Skyfall

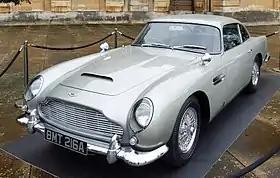
The Aston Martin DB5 featured in the film

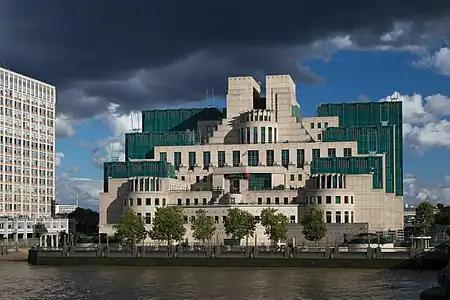
The MI6 Building in London

Principal photography was scheduled to take up to 133 days, although actually took 128. It began on 7 November 2011 in London, with Deakins using Arri Alexa digital cameras to shoot the entire film. It was the first Bond film to be shot digitally. Scenes were shot in London Underground stations, Smithfield car park in West Smithfield, the National Gallery, Southwark, Whitehall, Parliament Square, Charing Cross station, the Old Royal Naval College in Greenwich, Cadogan Square and Tower Hill. St Bartholomew's Hospital was used for the scene in which Bond enters MI6's underground headquarters, while the Old Vic Tunnels underneath Waterloo Station served as the MI6 training grounds. The meeting between Q and Bond was filmed when the National Gallery was closed at night.